Wye College

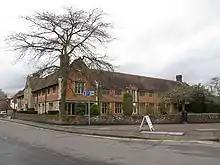
Former Wye College library, 2013

In 1997 the Kempe Centre, named for Cardinal John Kempe, was opened by Princess Anne at the junction of Olantigh and Occupation Roads. The learning resource building designed by Nicholas Hare Architects received a RIBA award, with praise for its "aesthetic grandeur" and "environmental efficiency". It subsequently formed the nucleus of Wye School.